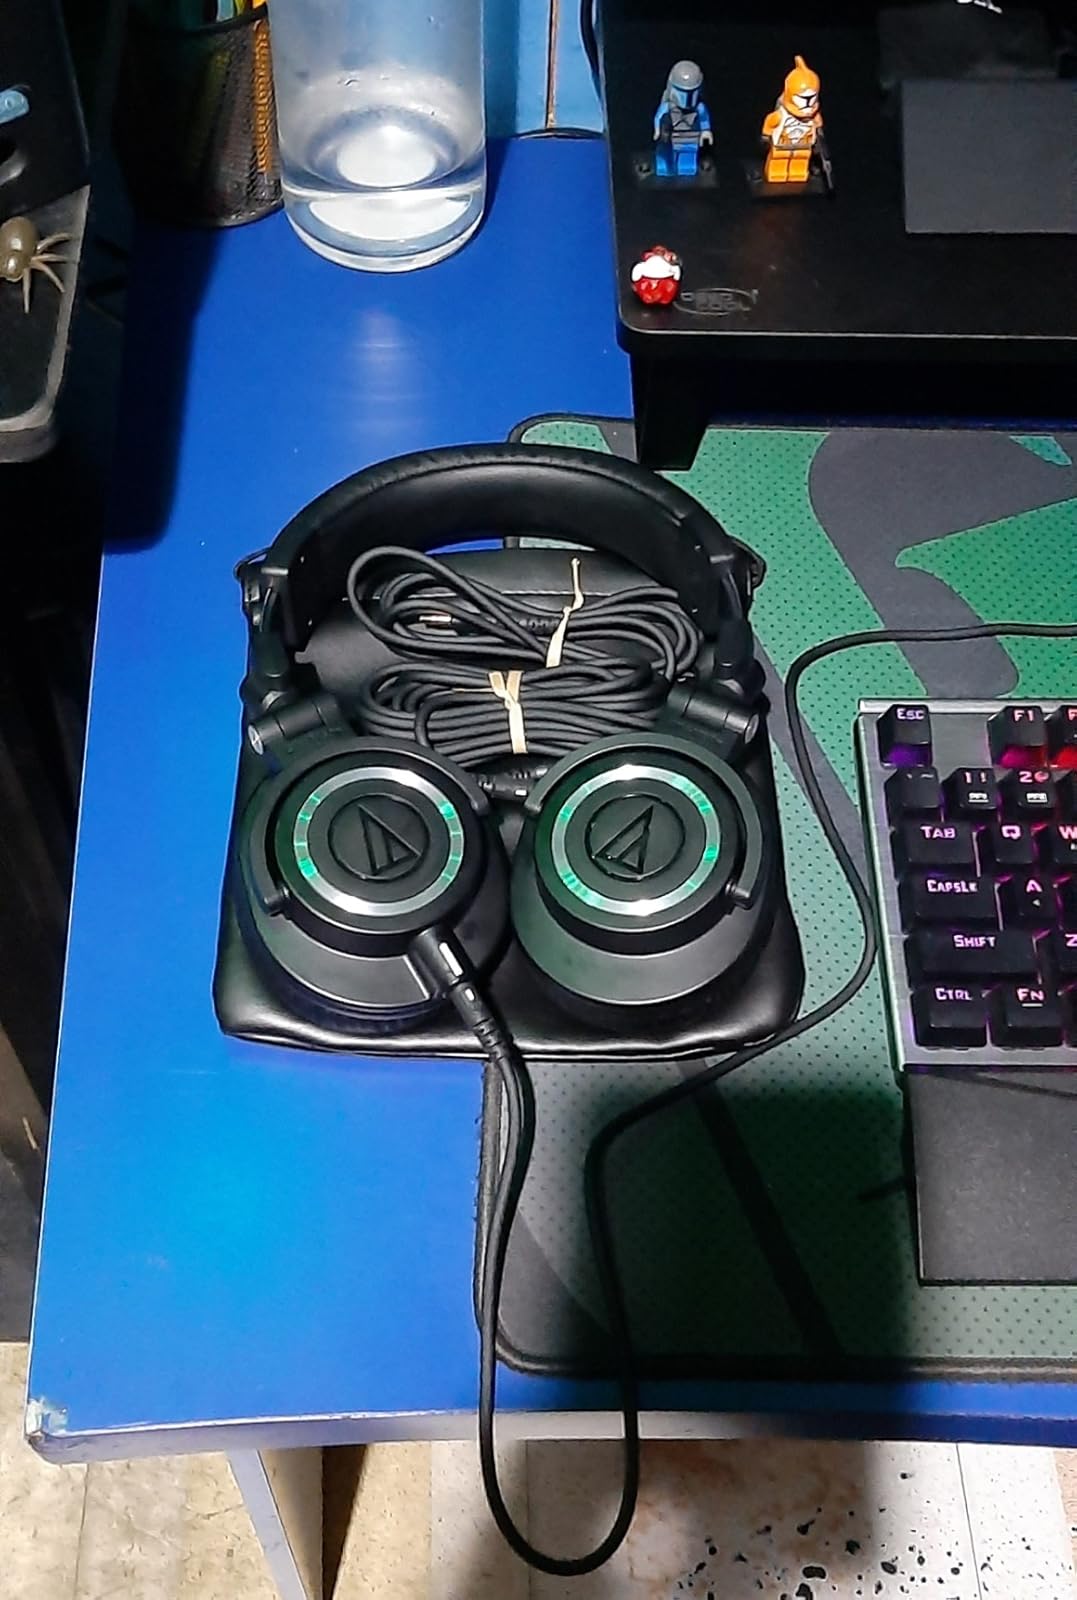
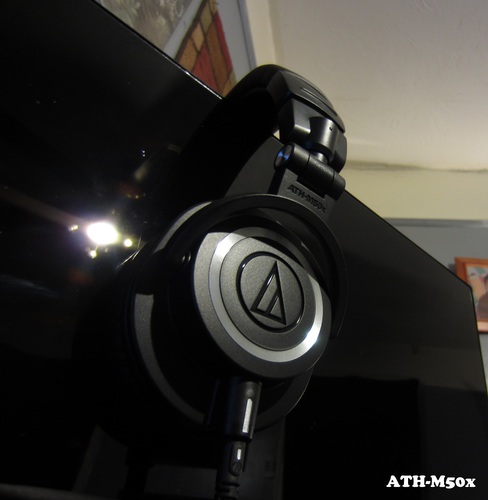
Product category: headphones
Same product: yes